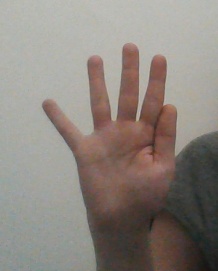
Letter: sheen